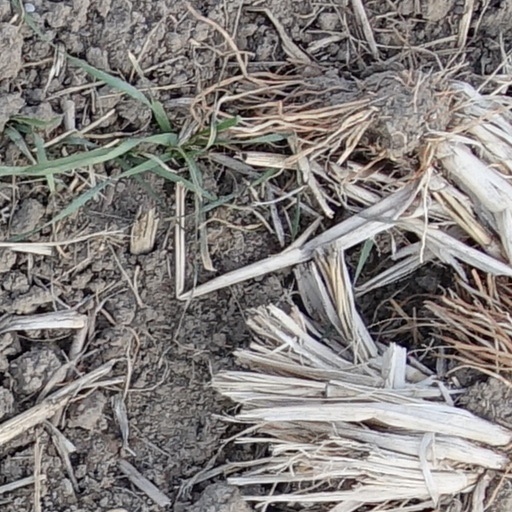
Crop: wheat